Aperibeense Futebol Clube

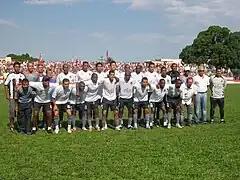
Team photo from the 2008 season

Aperibeense Futebol Clube, commonly known as Aperibeense, is a Brazilian football club based in Aperibé, Rio de Janeiro state.